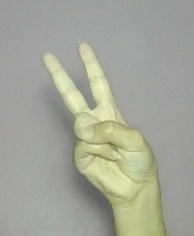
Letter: taa